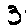
Label: 3